Niki Karimi

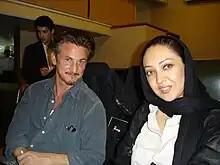
Niki Karimi and Sean Penn

In 1990, she was cast as a young bride in Behrooz Afkhami's hit film "The Bride".